Kjell Rosén

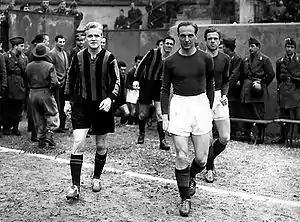
Kjell Rosén (right) while playing for Torino with Nacka Skoglund of Inter (left)

Kjell Rosén (24 April 1921 – 13 June 1999) was a Swedish footballer who played the majority of his career at Malmö FF as a defender. He also played professionally in Italy and in France. After his career as a player Rosén became a coach and coached lower league teams until he returned to Malmö FF as a youth coach.